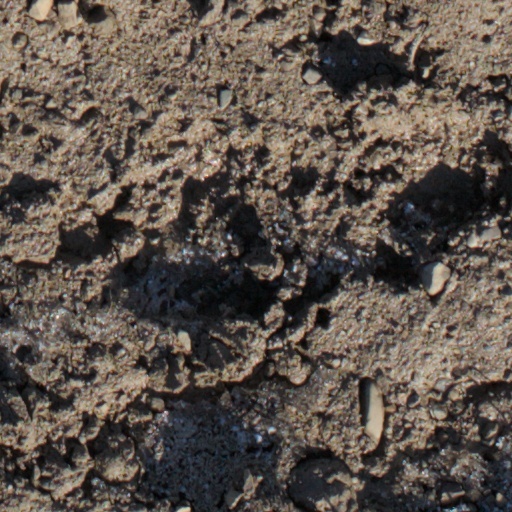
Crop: wheat